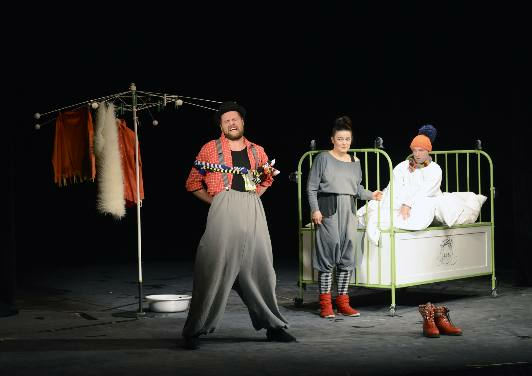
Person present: Yes